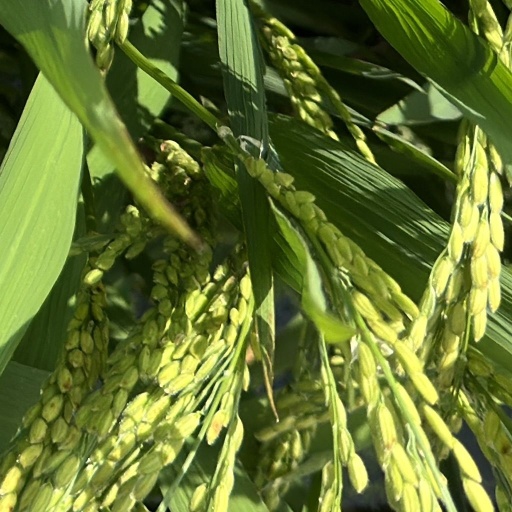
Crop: rice